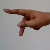
The image shows a hand gesture representing the letter 'P' in Indian Sign Language.